East End of London

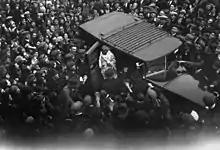
Canning Town greets Gandhi. Gandhi lived among ordinary East Enders for three months in 1931.

At the end of the 17th century large numbers of Huguenot weavers arrived in the East End, settling to service an industry that grew up around the new estate at Spitalfields, where master weavers were based. They brought with them a tradition of "reading clubs", where books were read, often in public houses. The authorities were suspicious of immigrants meeting and in some ways they were right to be as these grew into workers' associations and political organisations. Towards the middle of the 18th century the silk industry fell into a decline – partly due to the introduction of printed calico cloth – and riots ensued. These "Spitalfield Riots" of 1769 were actually centred to the east and were put down with considerable force, culminating in two men being hanged in front of the Salmon and Ball public house at Bethnal Green. One was John Doyle (an Irish weaver), the other John Valline (of Huguenot descent).